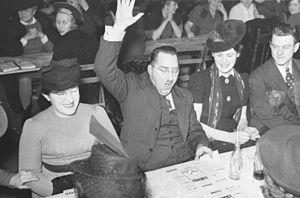
Un gagnant de bingo, assis avec d'autres joueurs, lève la main. Cette partie a lieu au 4555, avenue Notre-Dame-de-Grâce à Montréal.
Le bingo est un jeu de société apparenté au quine, répandu en Amérique du Nord, où les nombres tirés sont annoncés les uns à la suite des autres. Les joueurs, de leur côté, notent ceux-ci sur des cartes spécialement prévues à cet effet. Le premier joueur à obtenir un schéma précis sur l'une de ces cartes est gagnant. Il crie alors « Bingo ! » pour signifier la présence de ce schéma. Ce jeu, permettant de gagner des prix contre une participation financière, est réglementé dans les pays où il est populaire.